Hec Edmundson Pavilion

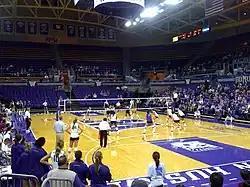
UW volleyball vs. Cal on October 3, 2008

Alaska Airlines Arena at Hec Edmundson Pavilion (formerly and still commonly referred to as Hec Edmundson Pavilion or simply Hec Ed) is an indoor arena on the campus of the University of Washington in Seattle, Washington. It serves as home to several of the university's sports teams, known as the Washington Huskies of the Big Ten Conference.